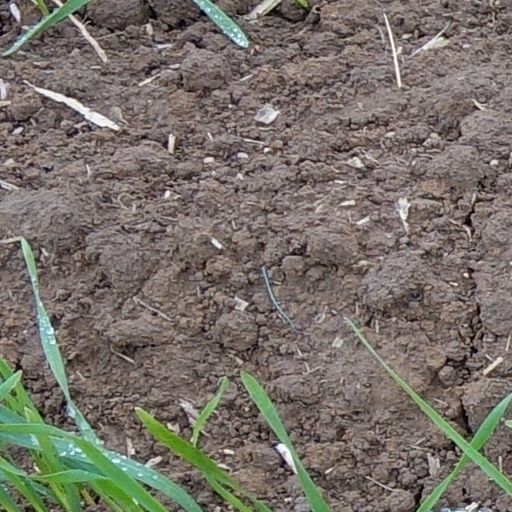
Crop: wheat